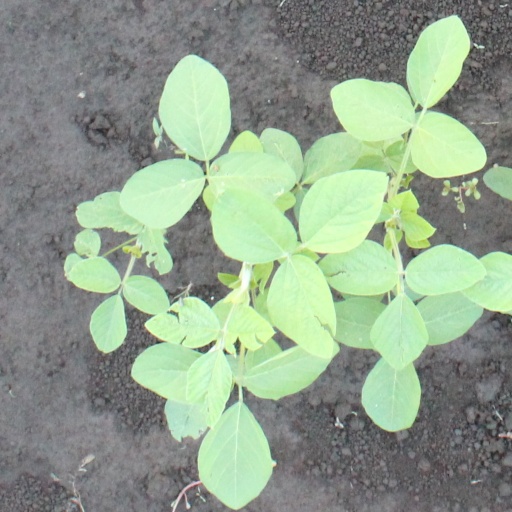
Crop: soybean